Arev Monthly

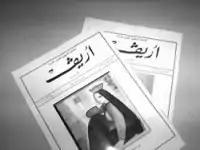

Arev Monthly (أريف in Arabic, meaning sun in Armenian) was a monthly published in Cairo, Egypt by the Armenian daily "Arev" in Arabic covering Armenian subjects and concentrating on Arab-Armenian relations.